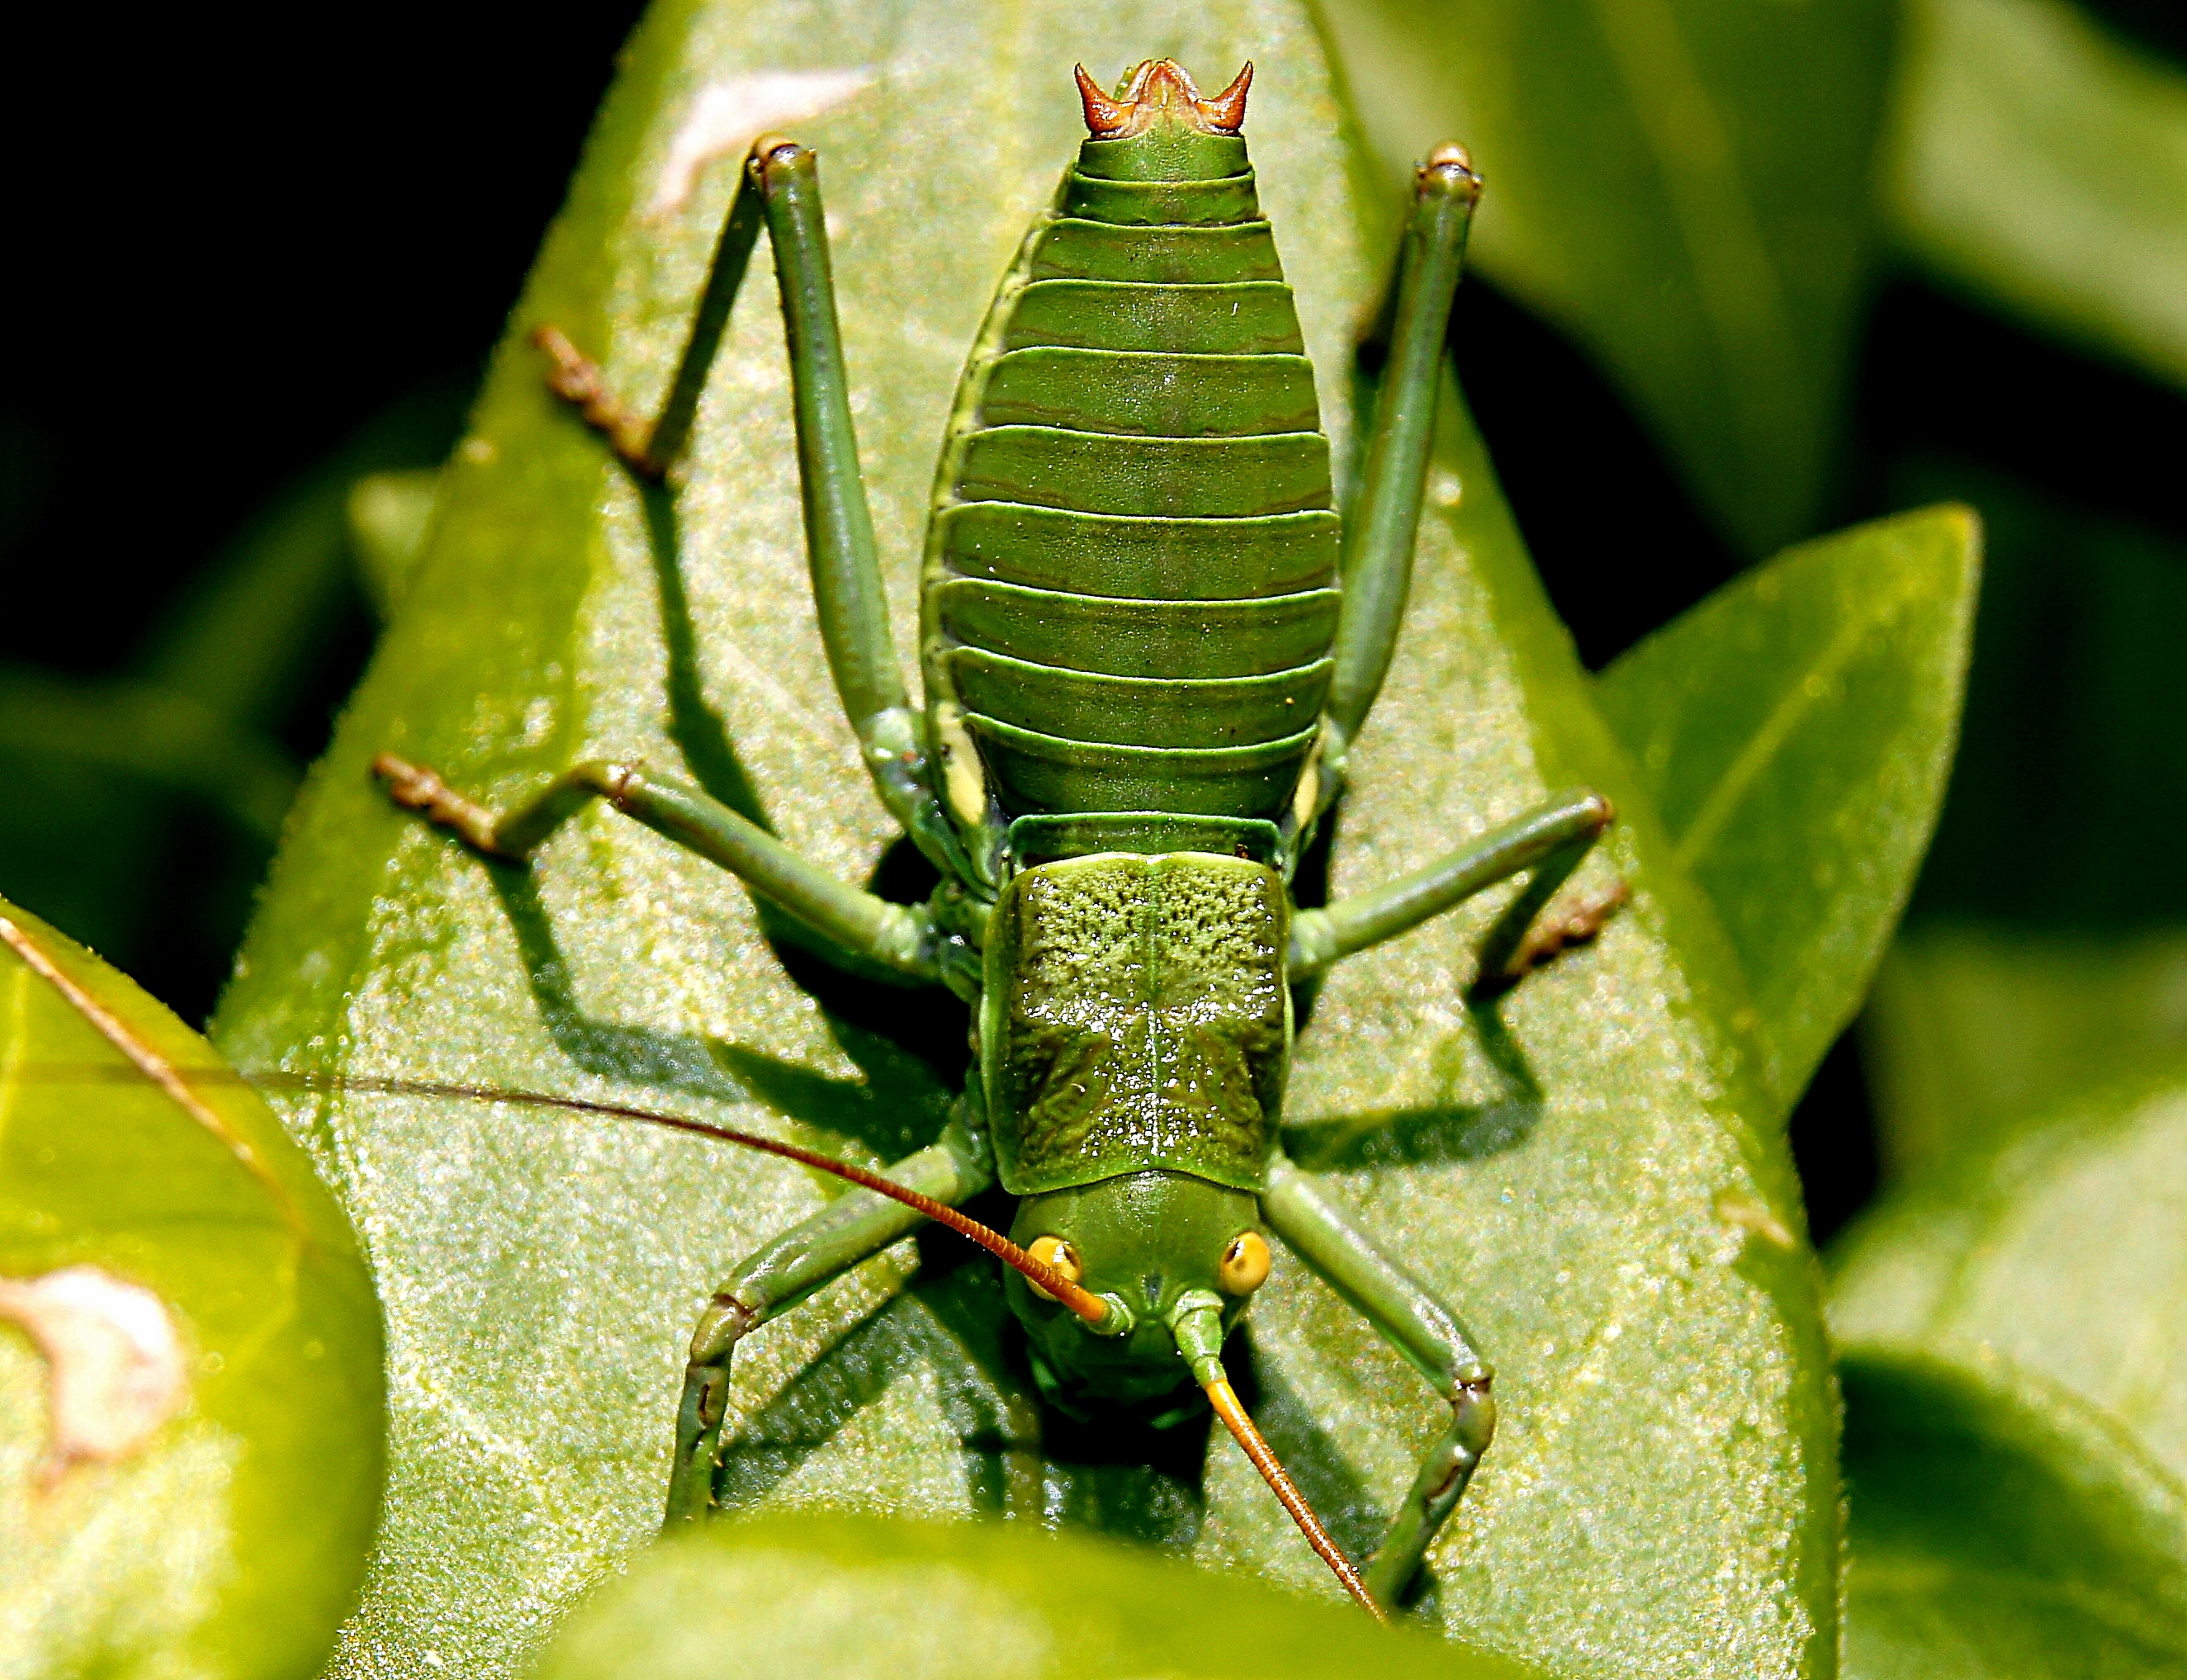
nature, photography, leaf, flower, green, insect, macro, botany, fauna, invertebrate, close up, animals, grasshopper, ggl1, xovesphoto, animales, gphoto, sonya55, macro photography, arthropod, leaf beetle, plant stem, true bugs, cricket like insect